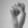
ASL letter: S